Jain literature

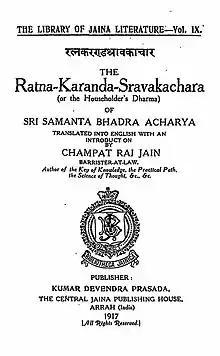
The Ratna Karanda Sravakachara

The German scholar Georg Buhler wrote, "In grammar, in astronomy as well as in all branches of belles letters the achievements of the Jains have been so great that even their opponents have taken notice of them and that some of their work are of importance for European science even today. In the south where they have worked among the Dravidian peoples, they have also promoted the development of these languages. The Kanarese, Tamil, Telugu literary languages rest on the foundations erected by the Jain monks."